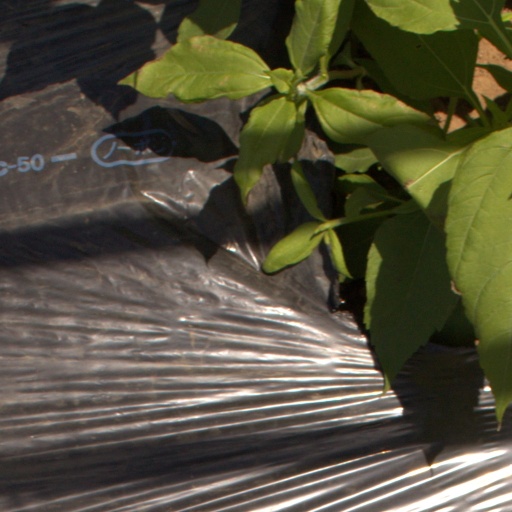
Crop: Jerusalem artichoke